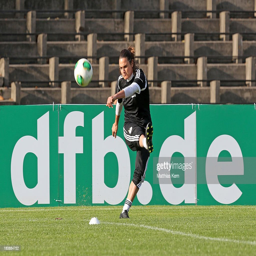
olympic athlete runs with the ball during public training .